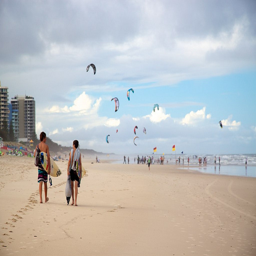
Two people walking on the sand area of a beach together and other people and kites flying in the distance.
Two people walking on the beach with surfboards towards people flying kites.
Two men walking with surfboards on beach with kites in the distance.
a person walking on a beach holding a surf board
It is a perfect day for surfing and flying kites.